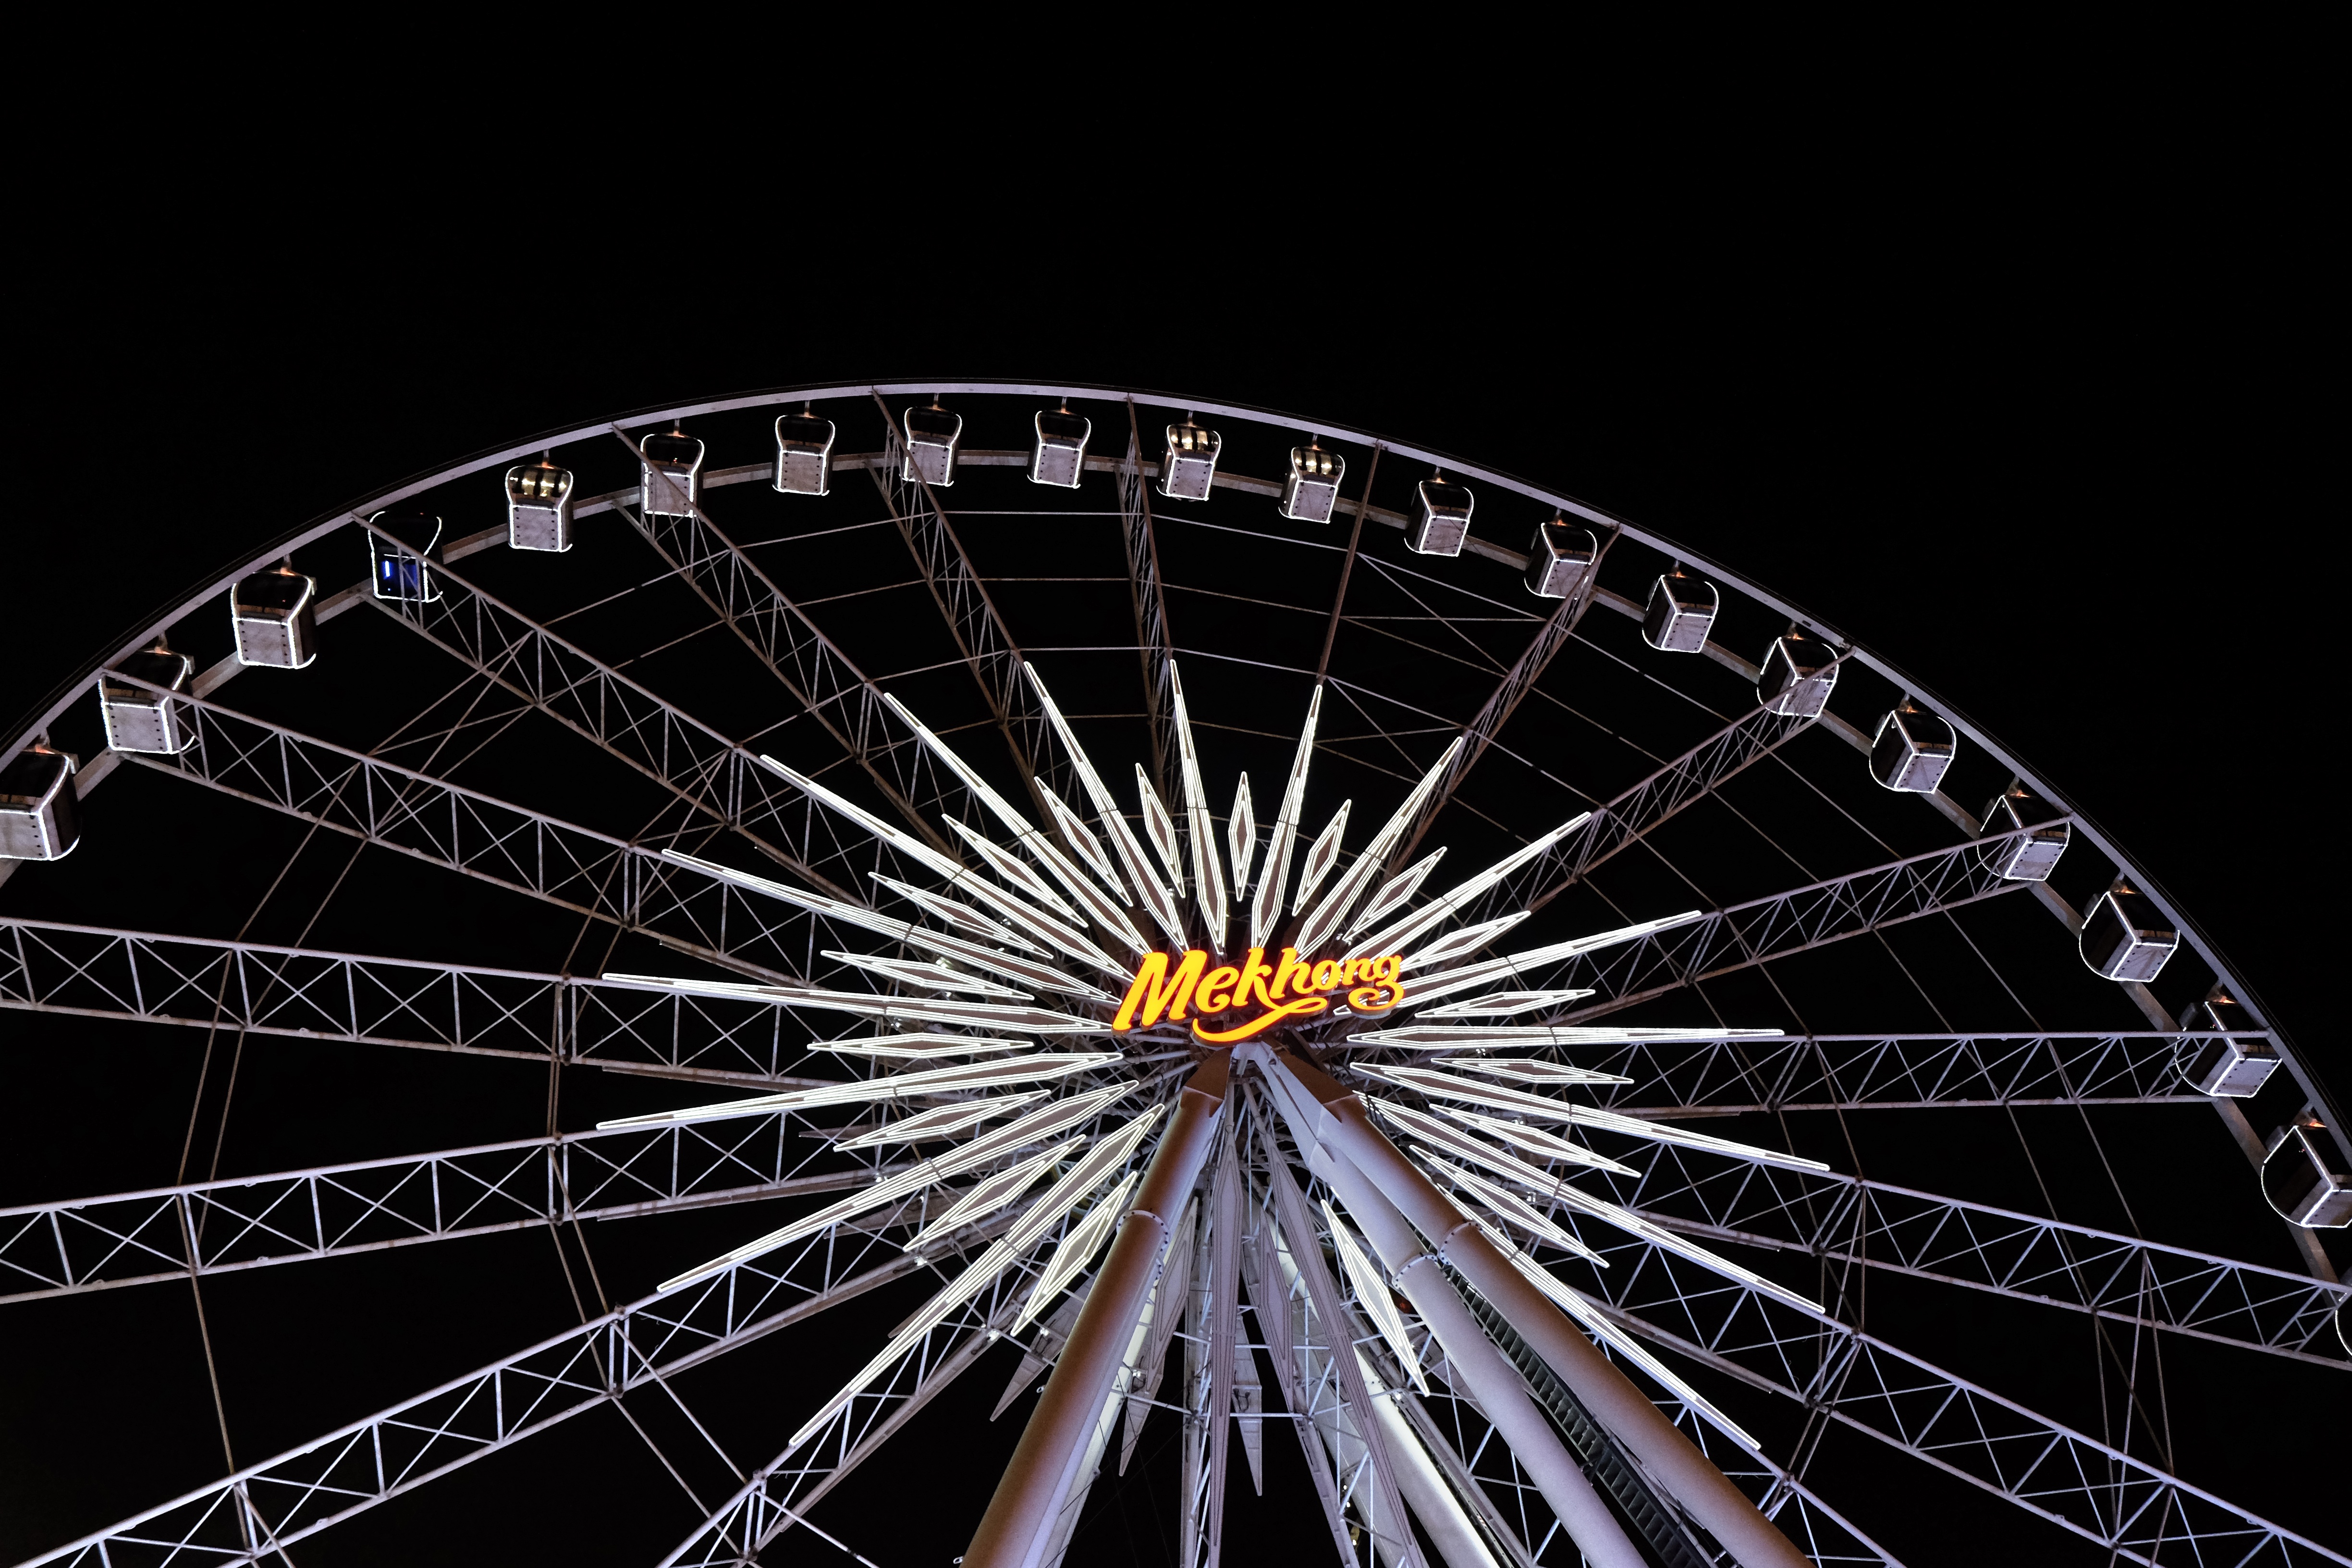
night, wheel, recreation, ferris wheel, symmetry, tourist attraction, outdoor recreation, geographical feature